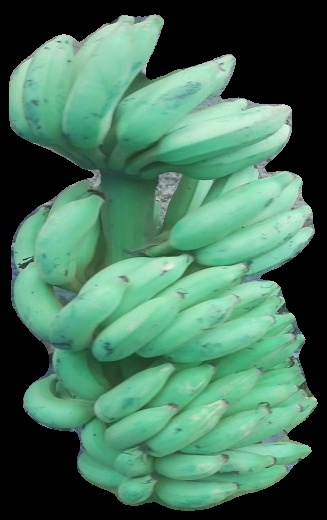
Variety: elakki-bale
Grade: grade2